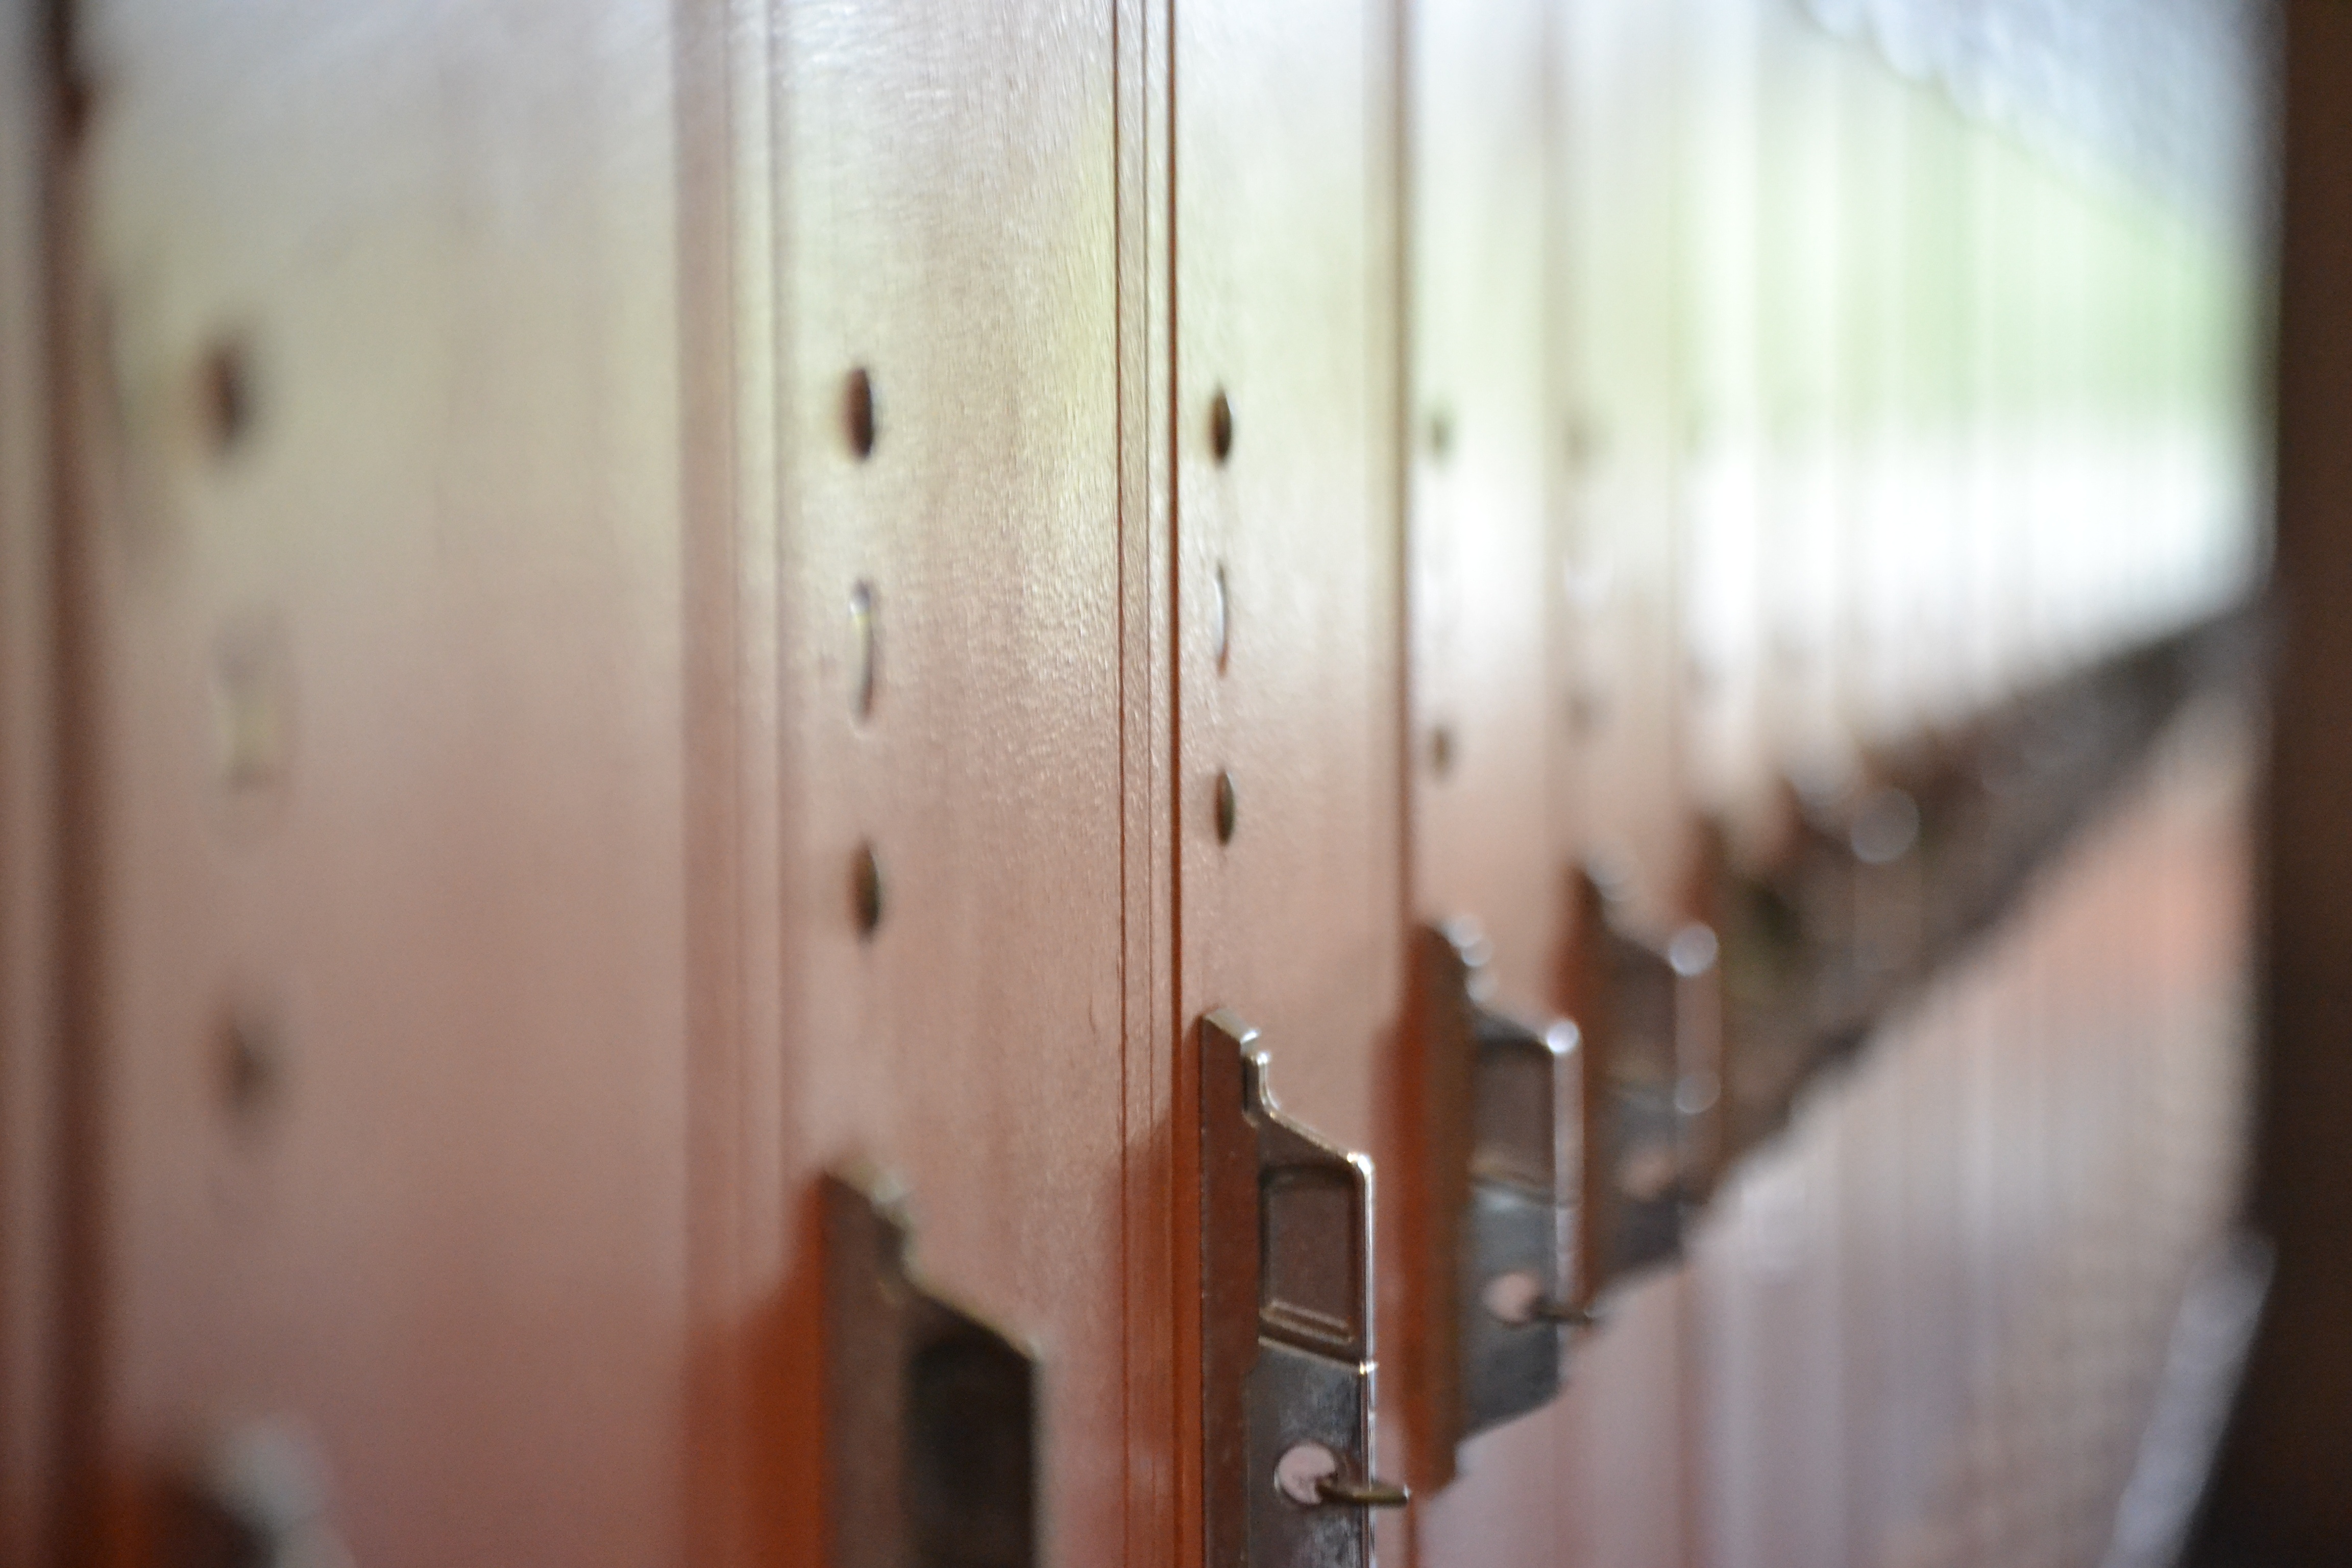
wood, row, window, wall, hall, student, furniture, room, door, teenager, education, interior design, product, indoors, stairs, hallway, horizontal, school, campus, lockers, window covering